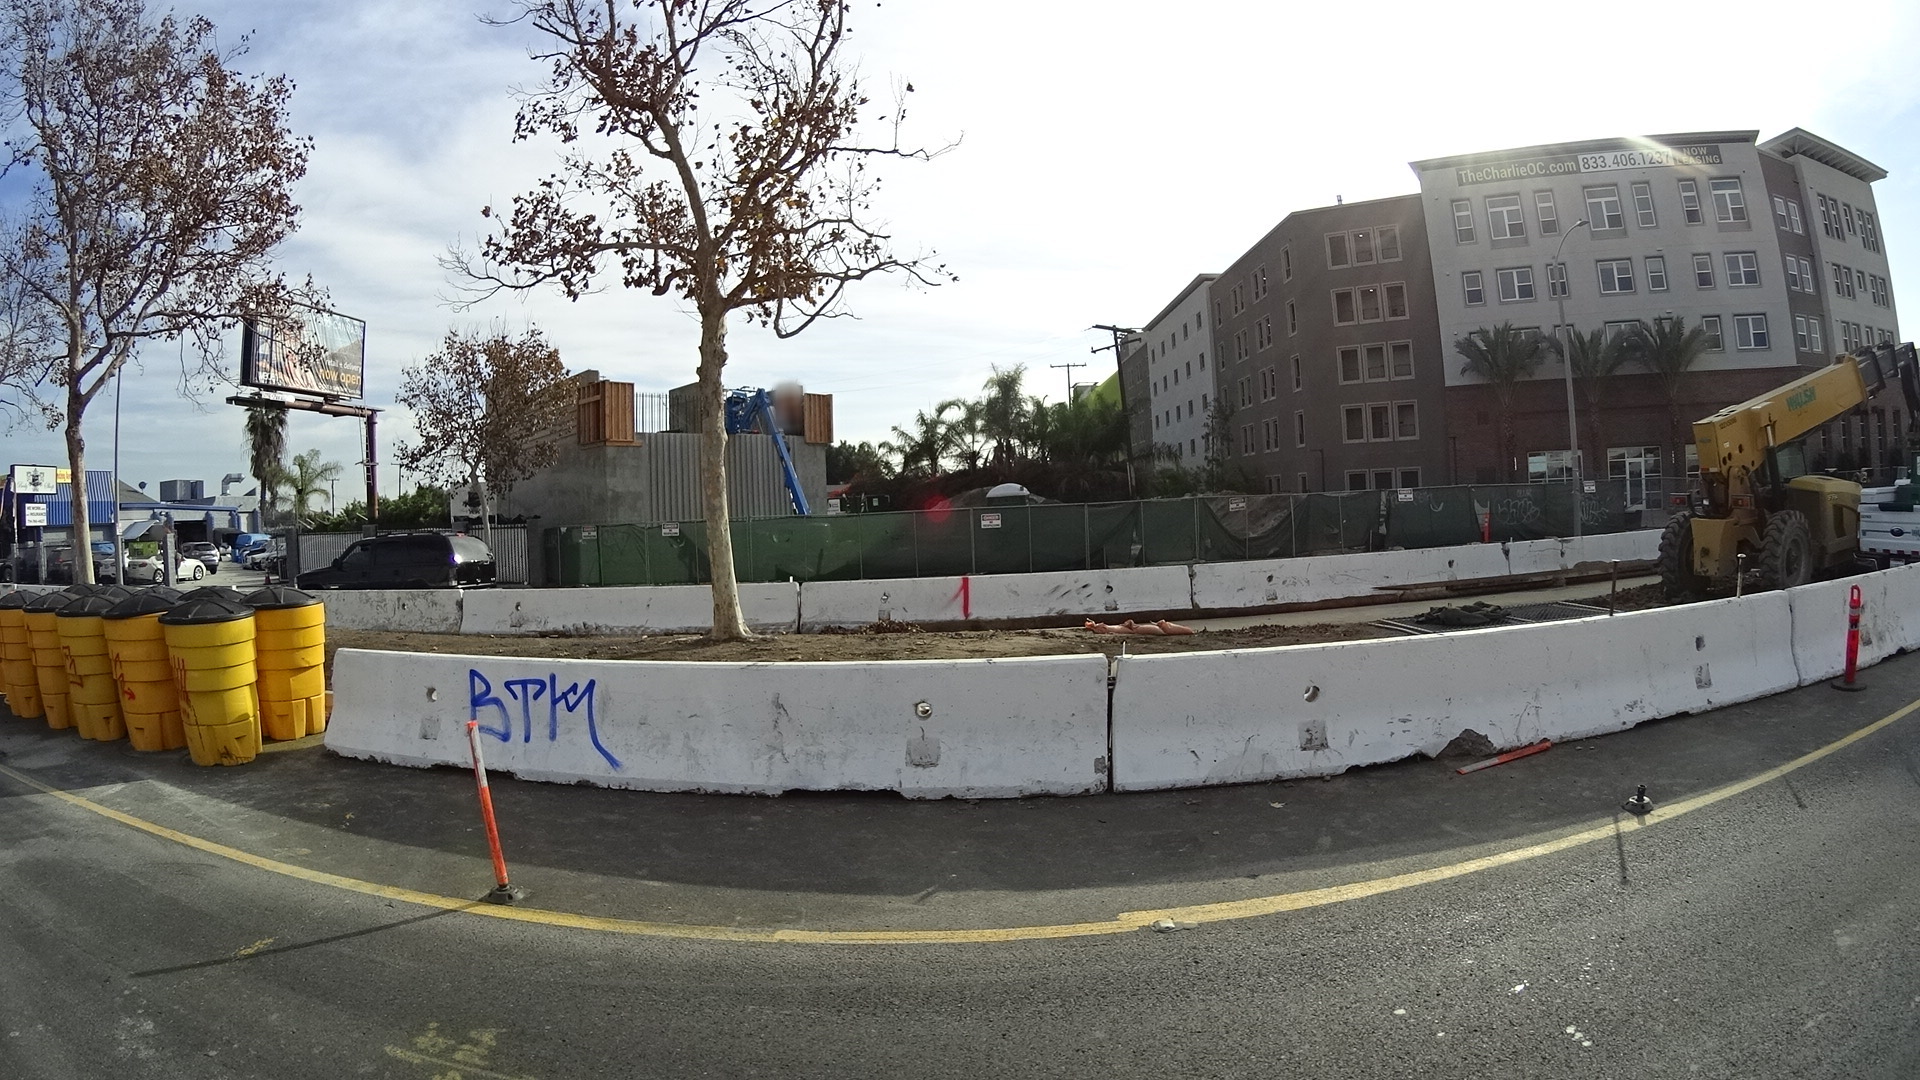
Label: Construction Site
Location: Santa Ana, California, United States
Date: 2019-12-11T14:05:55+00:00